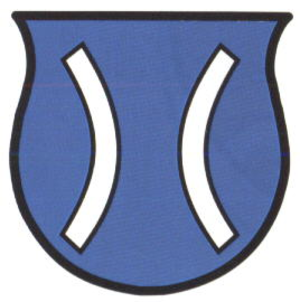
Artern est une ville allemande de l’arrondissement de Kyffhäuser, en Thuringe. Elle est située au confluent des rivières Unstrut et Helme, à douze kilomètres au sud de Sangerhausen.